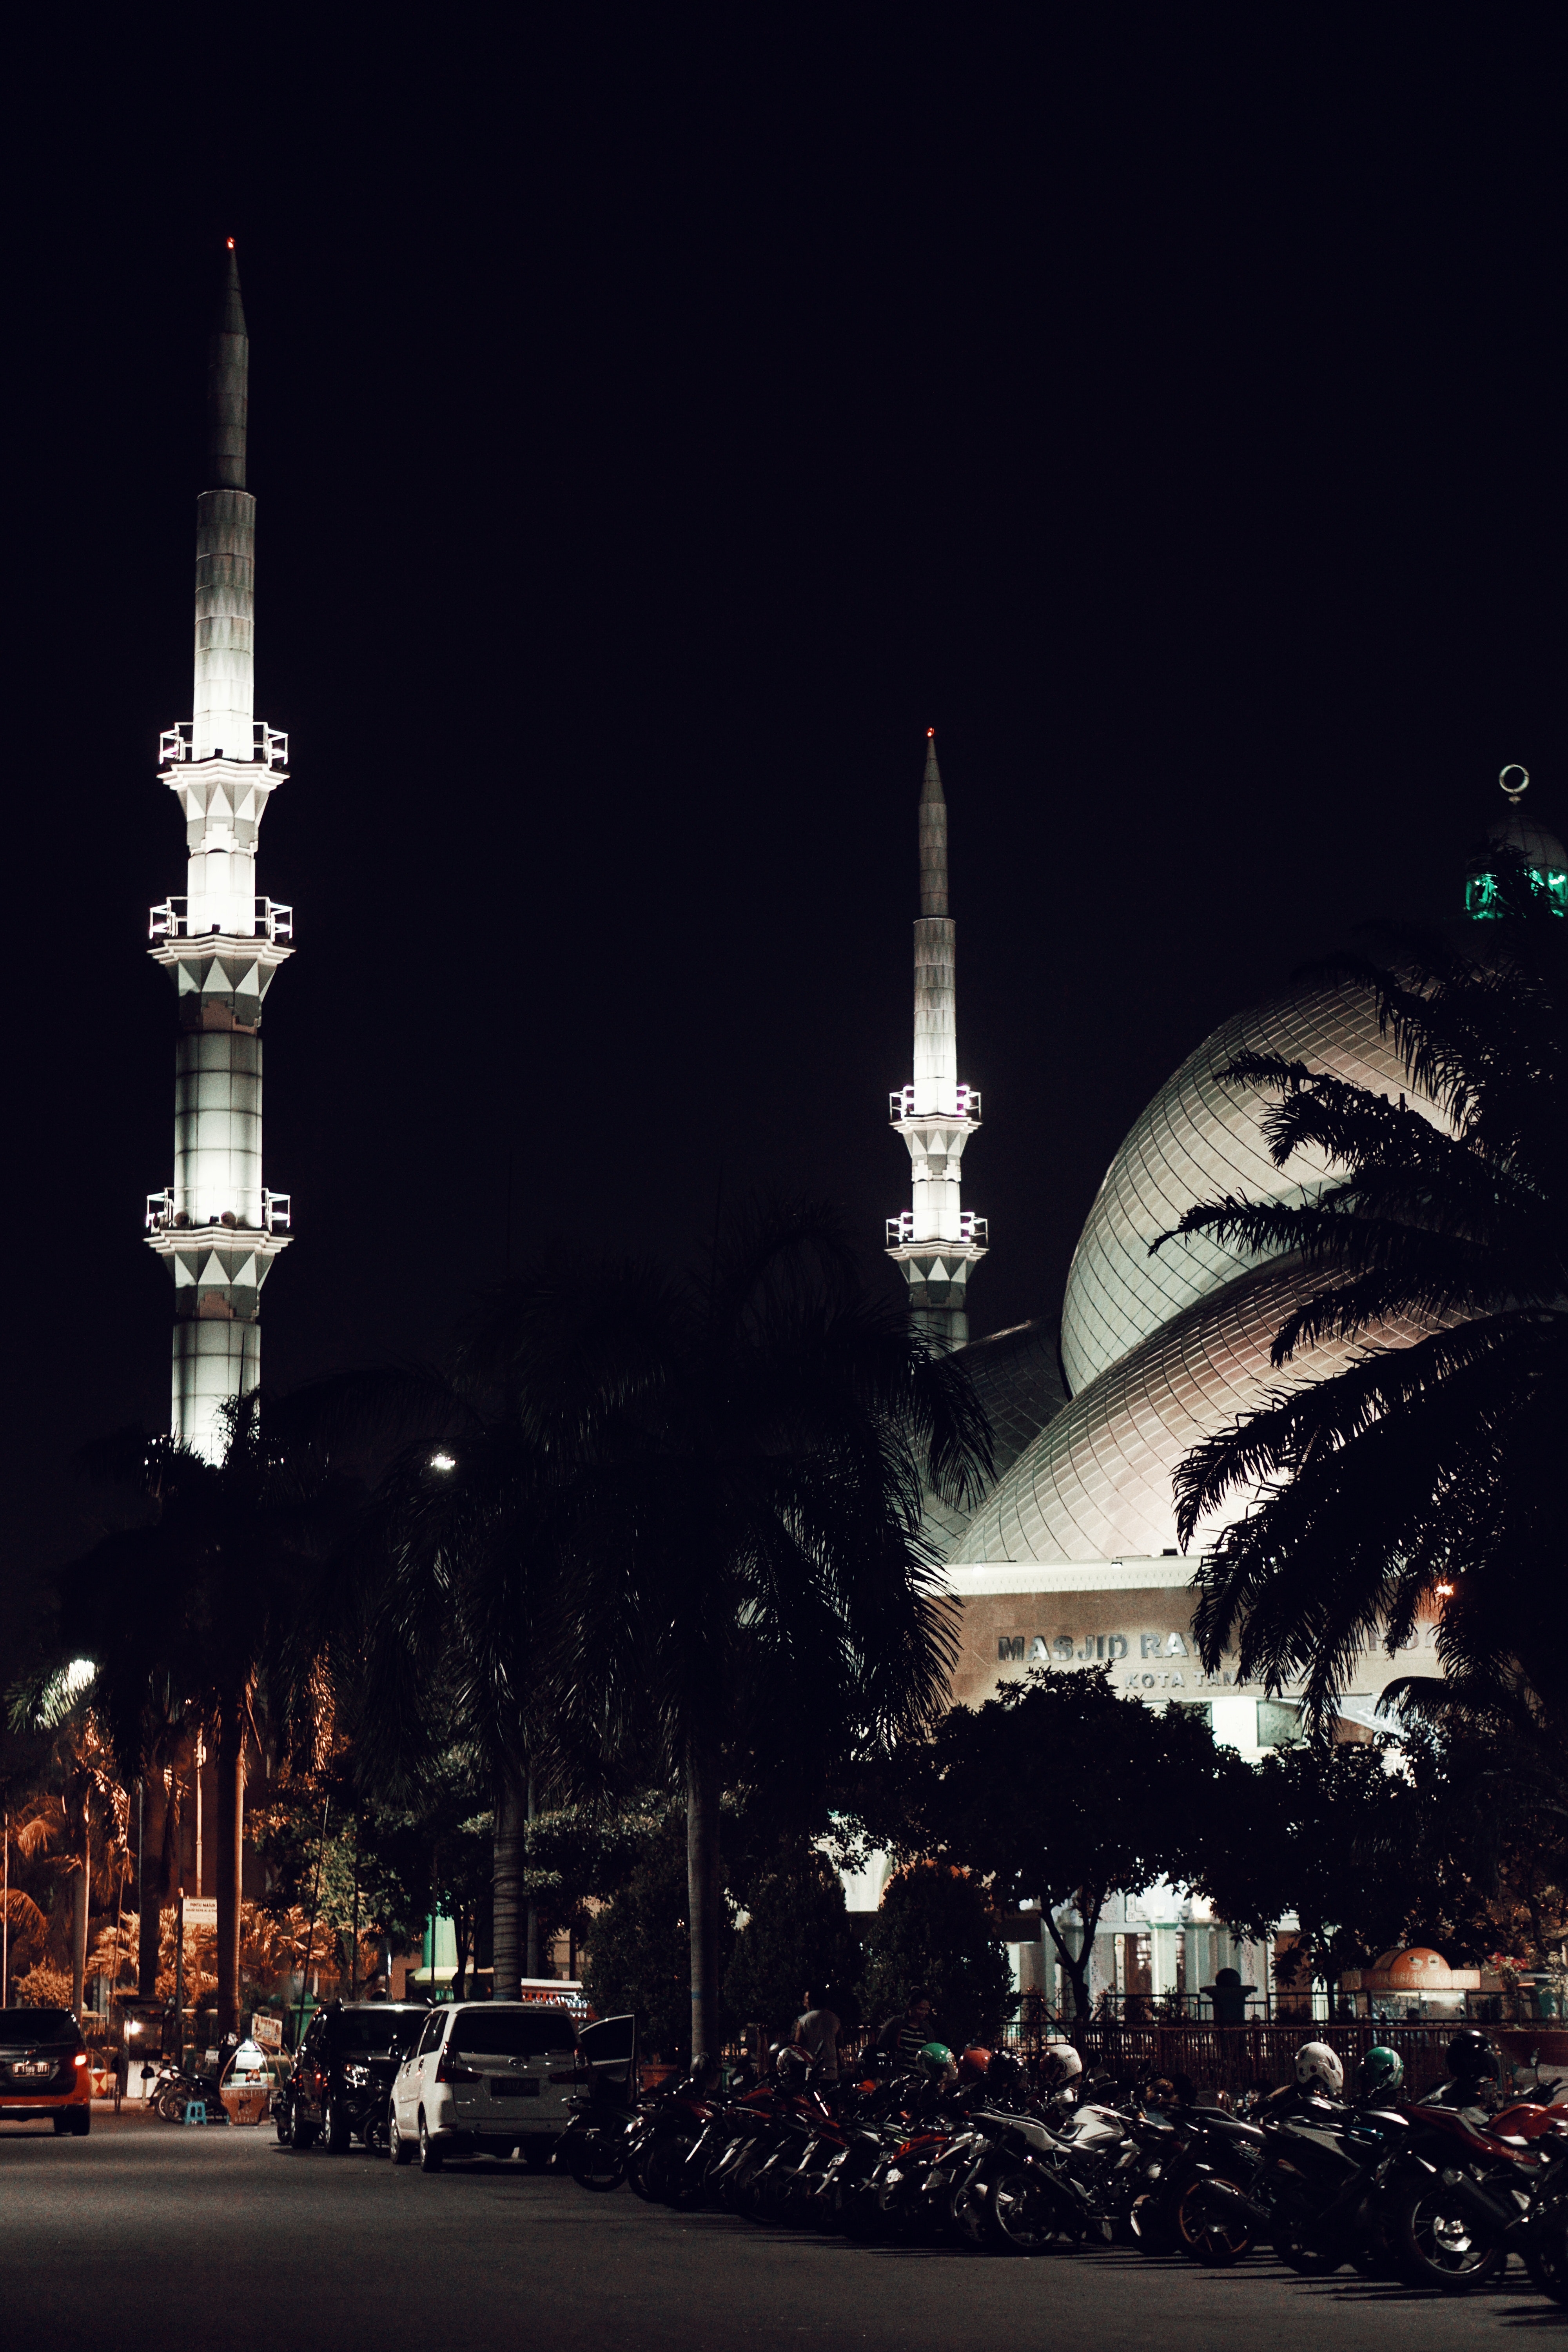
night, landmark, sky, tower, metropolis, city, cityscape, building, metropolitan area, skyscraper, mosque, place of worship, darkness, tourist attraction, spire, midnight